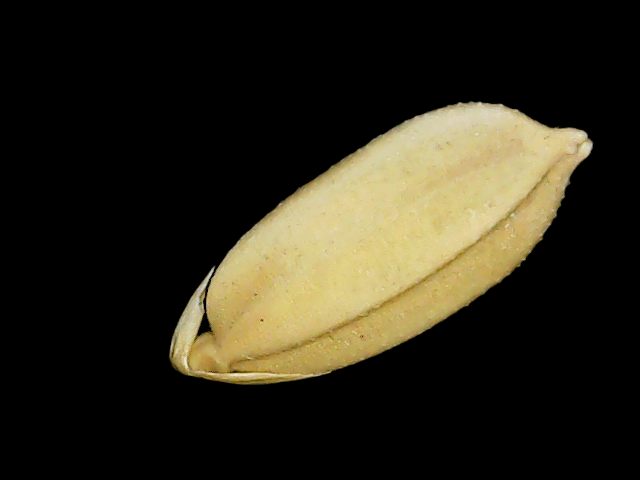
Rice variety: Binadhan08